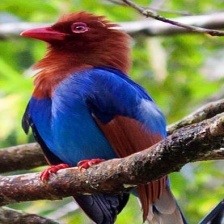
Species: SRI LANKA BLUE MAGPIE
Scientific name: UROCISSA ORNATA
ImageNet parent category: magpie